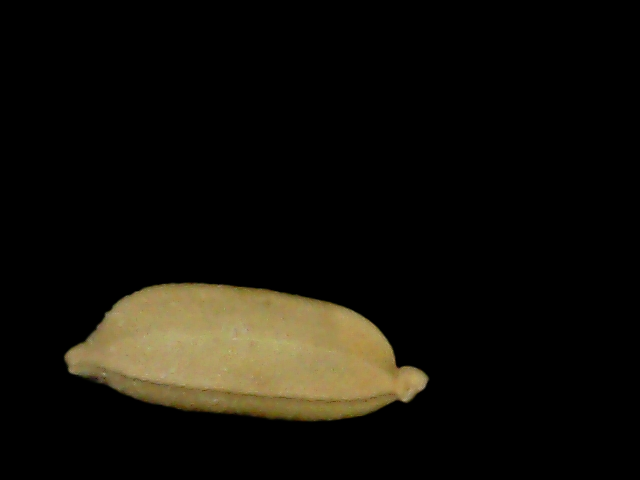
Rice variety: Bd76